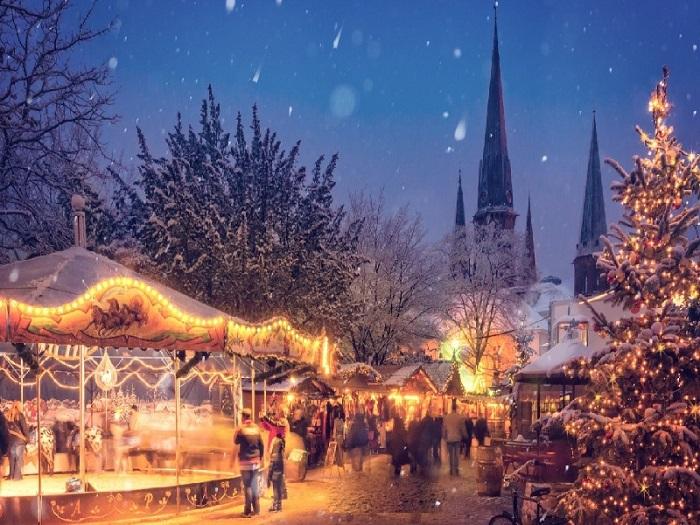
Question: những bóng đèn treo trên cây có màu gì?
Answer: những bóng đèn có màu vàng